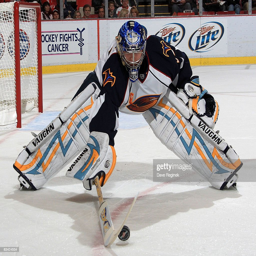
# controls the puck during a game against sports team .